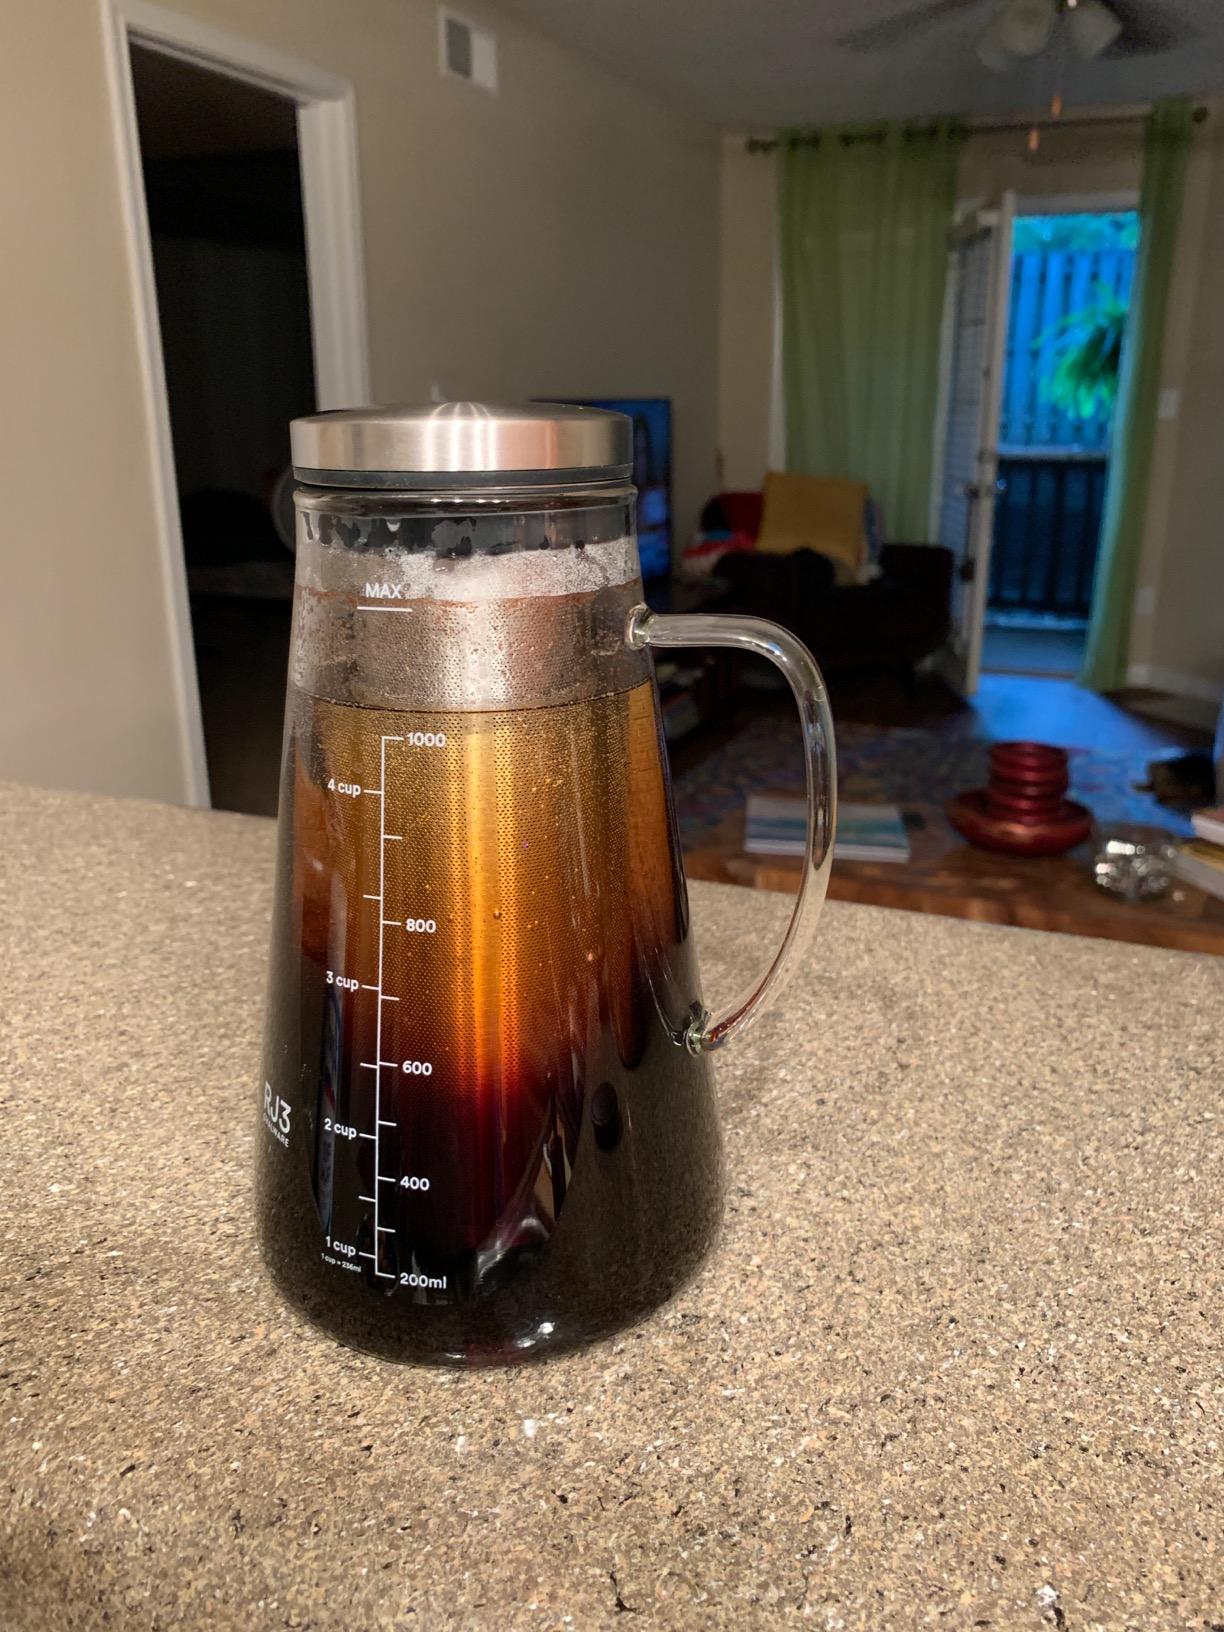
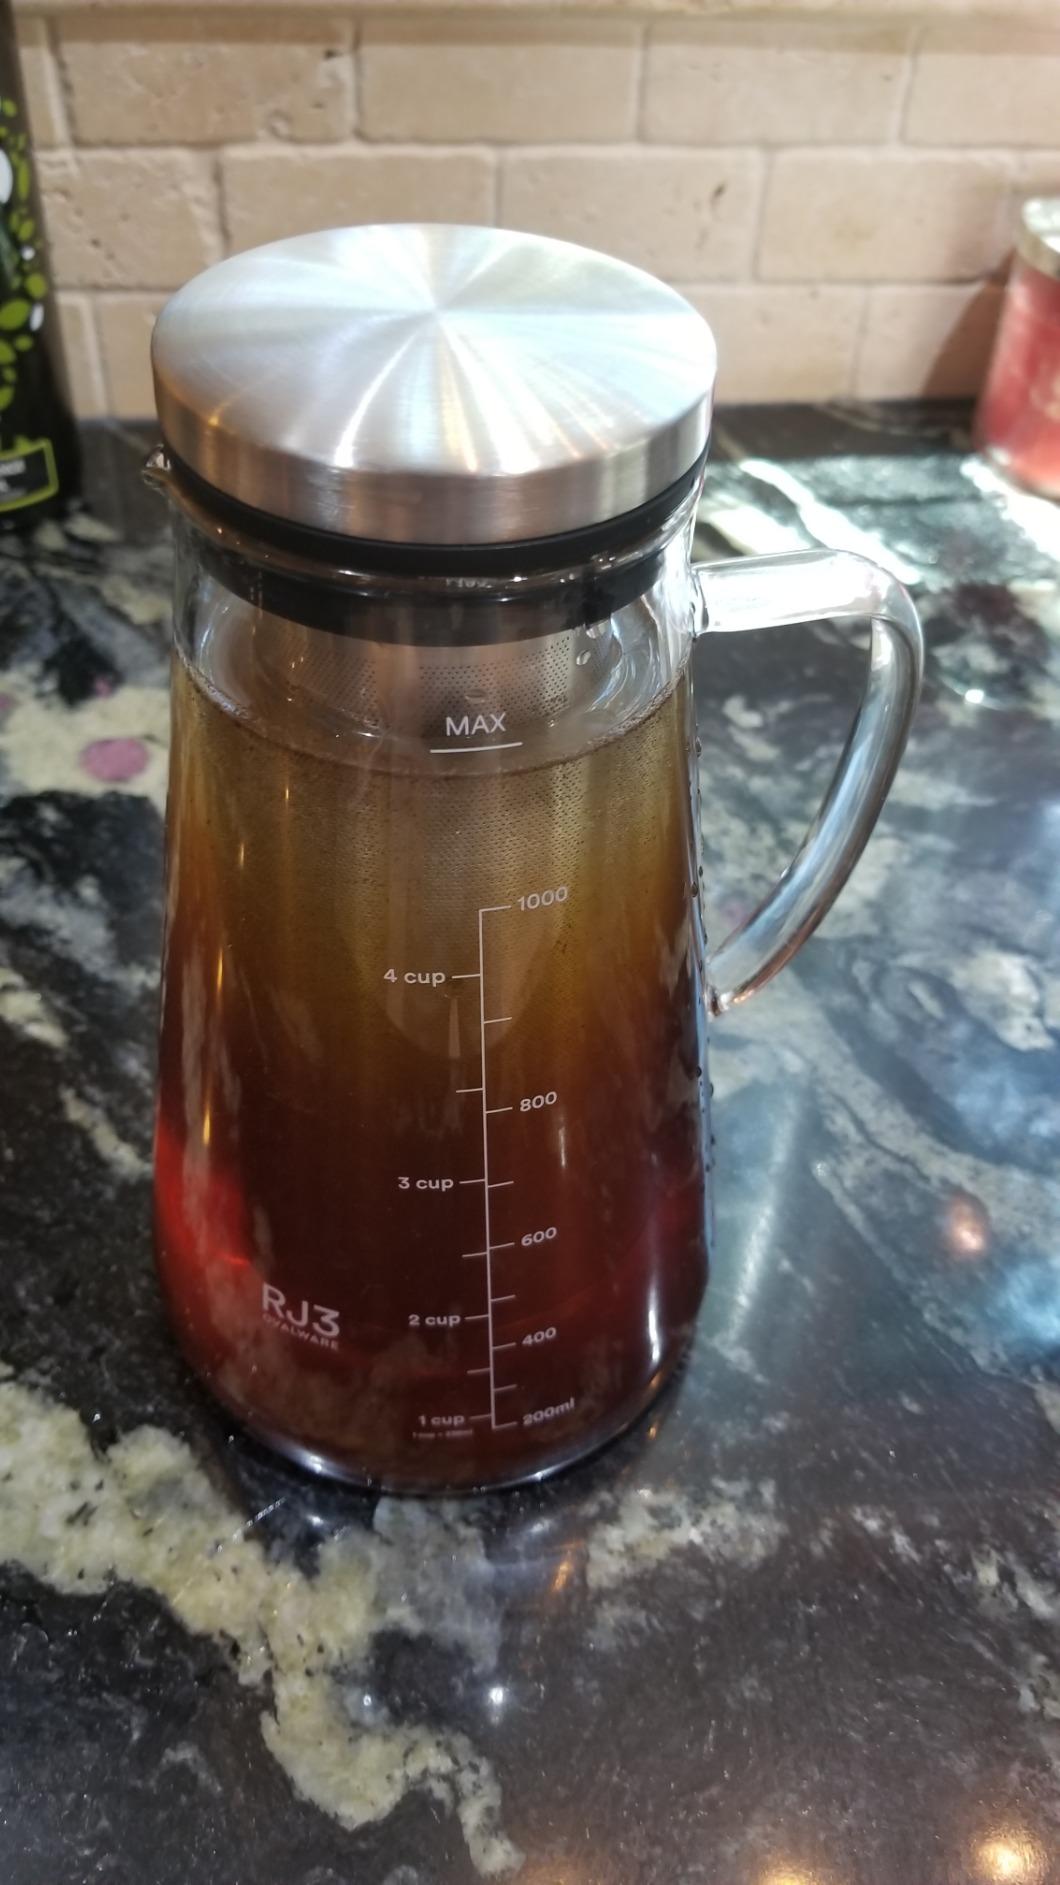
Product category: items_tea
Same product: yes